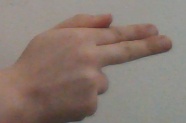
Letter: ghain